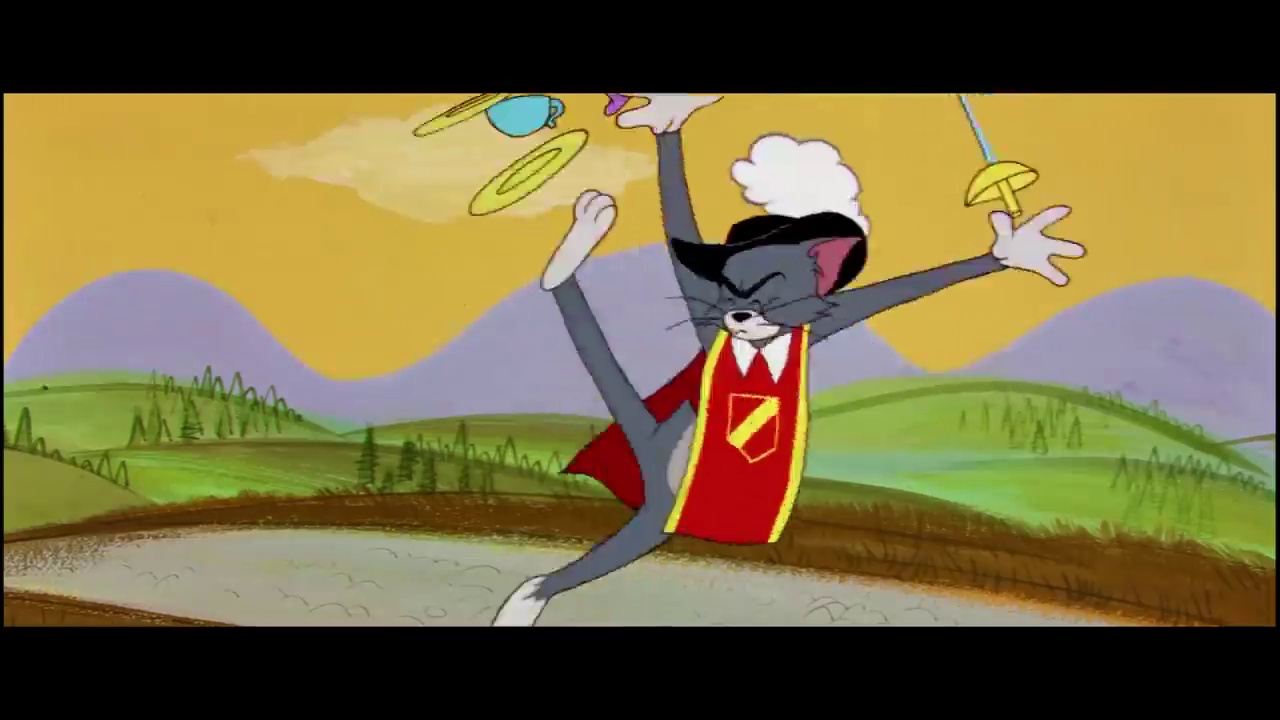
Portrait style: Cartoon Portrait